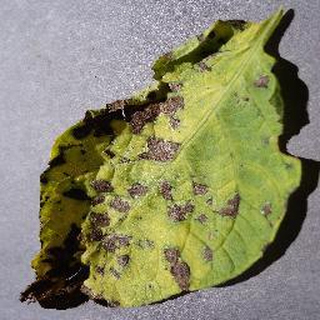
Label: potato_early_blight